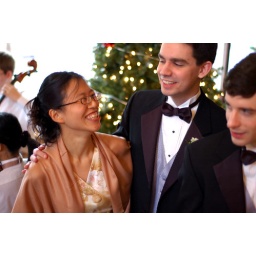
Mina in a dress is almost as alarming of a sight as the boys in tuxes.